FERM domain

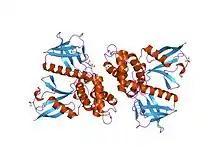
crystal structure of the ferm domain of merlin, the neurofibromatosis 2 tumor suppressor protein.

In molecular biology, the FERM domain (F for 4.1 protein, E for ezrin, R for radixin and M for moesin) is a widespread protein module involved in localising proteins to the plasma membrane. FERM domains are found in a number of cytoskeletal-associated proteins that associate with various proteins at the interface between the plasma membrane and the cytoskeleton. The FERM domain is located at the N terminus in the majority of proteins in which it is found.